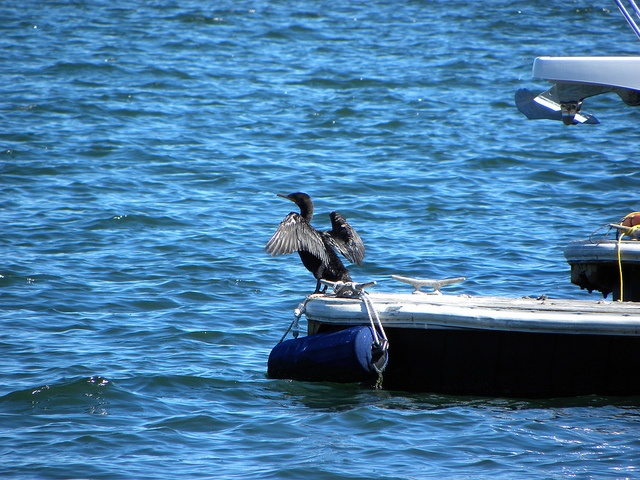
a duck flaps his wings on a boat out on the ocean
The bird spreads it's wings on the deck of a boat in the ocean.
Water with waves and there is a portion of the dock that has a weight attached to it and a bird is sitting on the dock.
A bird sitting on the end of a boat on top of water.
Black sea bird sitting on the back of a white boat.